Exeter Township, Luzerne County, Pennsylvania

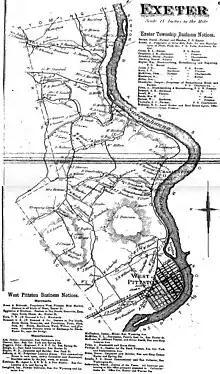
An old map of Exeter Township, Luzerne County

Exeter Township was established in the late 18th century as one of the original townships of Luzerne County. It is believed to be named after Exeter, Rhode Island; the name Exeter derives from the town of Exeter in Devon, England. Exeter Township was later downsized when sections of the community were divided into several newer townships and boroughs (e.g., West Pittston Borough and Exeter Borough).